Forty-five Minutes from Broadway

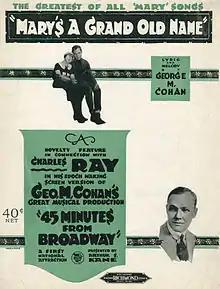
Sheet music cover for "Mary's a Grand Old Name" noting the 1920 film based on the play

Forty-Five Minutes From Broadway is a three-act musical by George M. Cohan written about the town of New Rochelle, New York. The title refers to the 45-minute train ride from New Rochelle to Broadway. The story concerns a romance between a maid who stands to inherit a fortune and an unpopular out-of-towner.